Laudianism

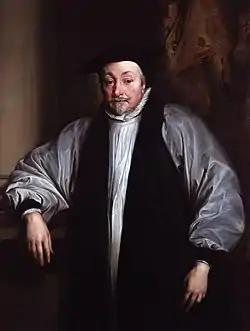
William Laud, for whom "Laudianism" is named, as Archbishop of Canterbury during the reign of Charles I.

Laudianism, also called Old High Churchmanship, or Orthodox Anglicanism as they styled themselves when debating the Tractarians, was an early seventeenth-century reform movement within the Church of England that tried to avoid the extremes of Roman Catholicism and Puritanism by building on the work of Richard Hooker, and John Jewel and was promulgated by Archbishop William Laud and his supporters. It rejected the predestination upheld by Calvinism in favour of free will, and hence the possibility of salvation for all men through objective work of the sacraments. Laudianism had a significant impact on the Anglican high church movement and its emphasis on the sacraments, personal holiness, beautiful liturgy, and the episcopate. Laudianism was the culmination of the move to Arminianism in the Church of England, and led directly to the Caroline Divines, of which Laud was one of the first. The expression of this since the Oxford movement is often called Central churchmanship.